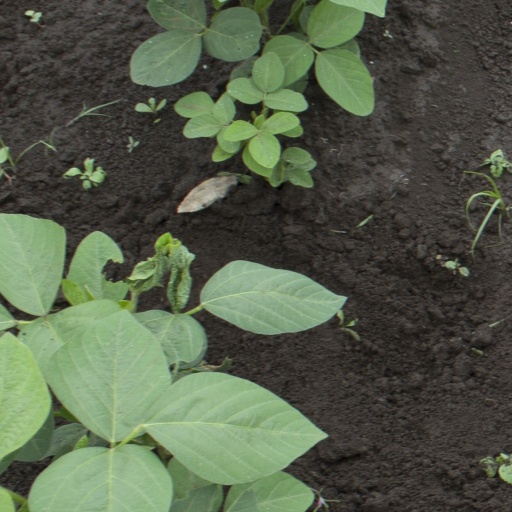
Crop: soybean